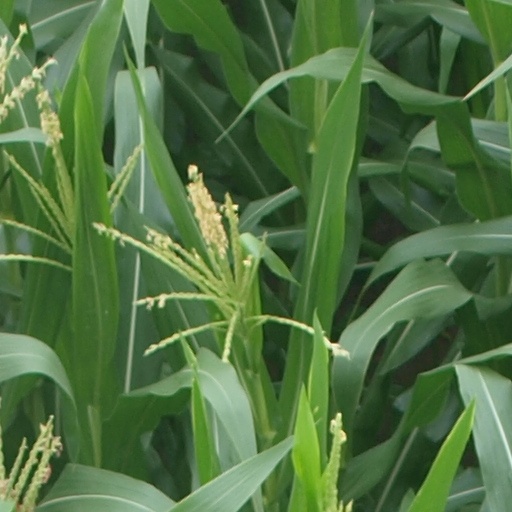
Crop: maize; corn